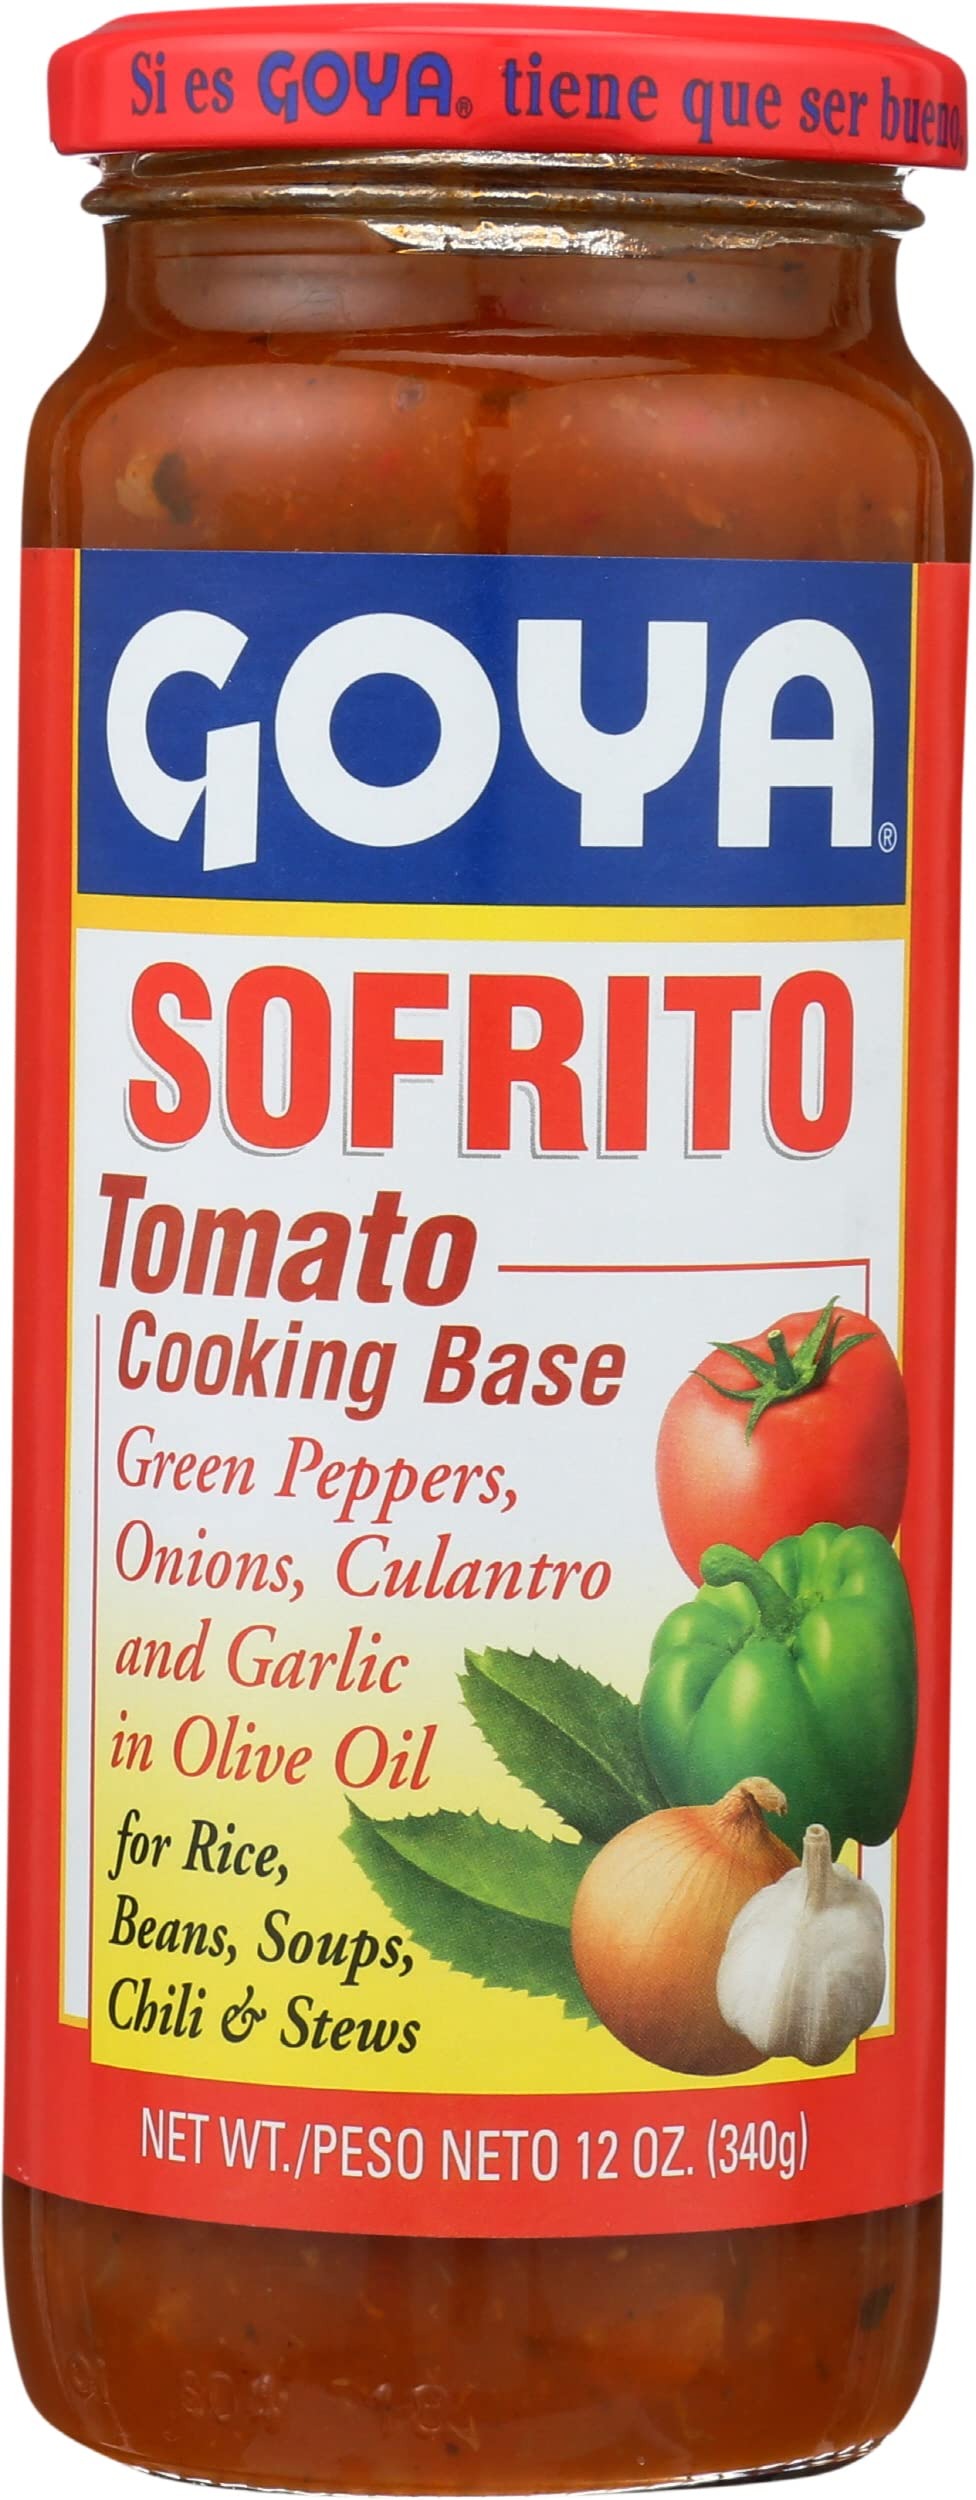
Item Name: Goya Sofrito Tomato Cooking Base, Vegetarian, 12 Ounces (Pack Of 24)
Bullet Point: Goya Sofrito Tomato Cooking Base, Vegetarian, 12 Ounces (Pack Of 24)
Value: 288.0
Unit: Fl Oz

Price: 60.865